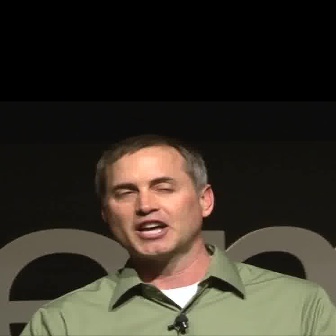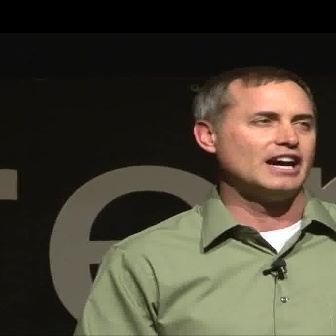
  Please identify the target specified by the bounding box [93,134,214,255] in the first image and locate it in the second image. Return the coordinates in [x_min,y_min,x_max,y_max] format.
Answer: [191,66,316,191]